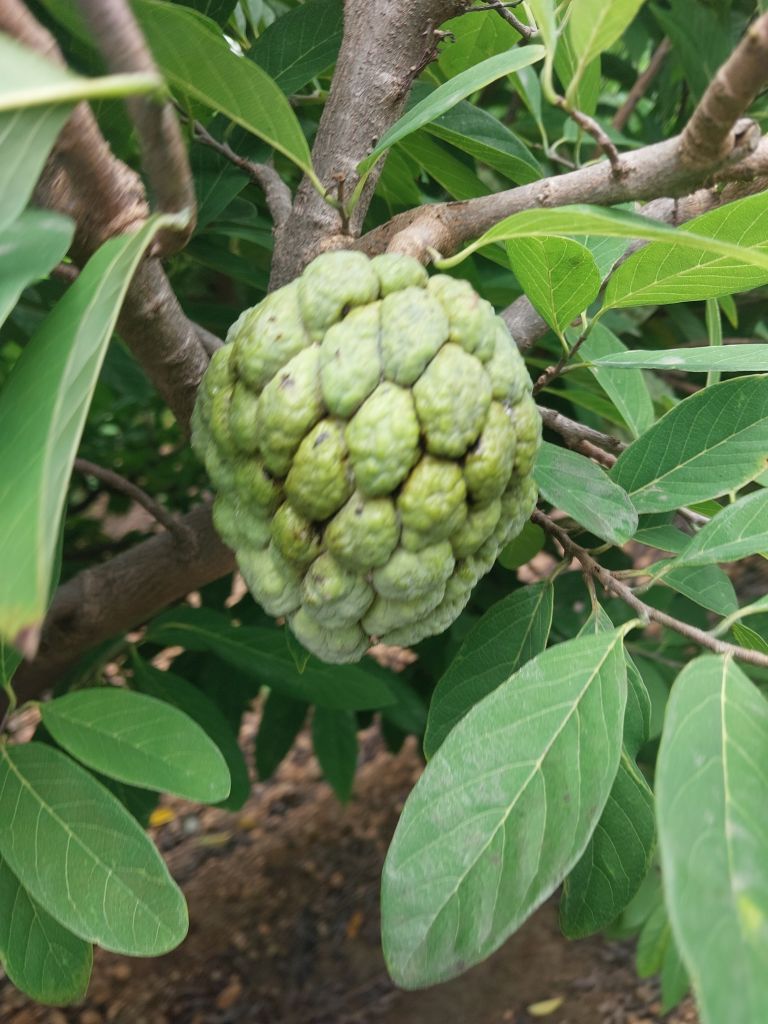
Disease label: Athracnose